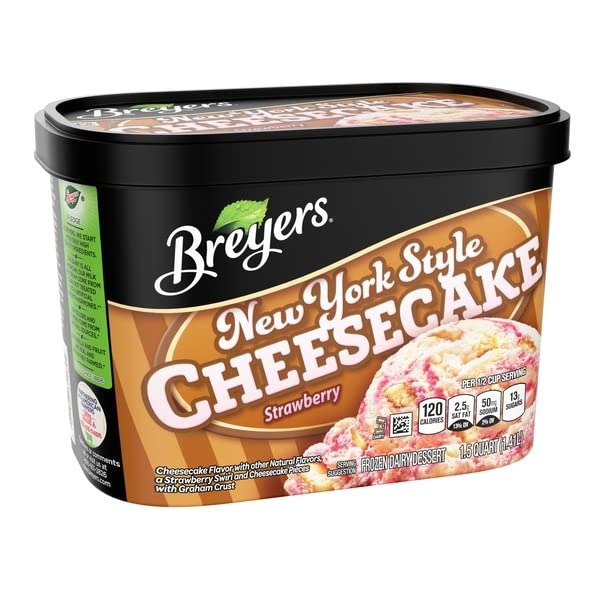
Item Name: Breyers, Strawberry Cheesecake Ice Cream
Product Description: Fresh Prepared Pasta Sauces
Value: nan
Unit: None

Price: 3.87